Becky Lynch

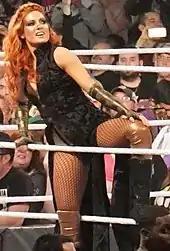
Lynch at WrestleMania 34 in April 2018

On 11 September, at Backlash, Lynch won a six-pack elimination challenge, last eliminating Carmella, to become the inaugural SmackDown Women's Champion. Her first title defence against Alexa Bliss was scheduled for No Mercy but due to Lynch experiencing a legitimate injury the match was postponed to 8 November episode of "SmackDown", where Lynch retained. At Survivor Series later that month, Lynch made up part of Team SmackDown alongside Bliss, Carmella, Naomi and Natalya in a Survivor Series match in a losing effort to Team Raw. At the pay-per-view in December, Lynch lost the SmackDown Women's Championship to Bliss in a tables match, ending her reign at 84 days. She received her championship rematch on 17 January 2017 episode of "SmackDown", in a steel cage match but lost after interference from another La Luchadora (later revealed as the returning Mickie James). This led to a match between Lynch and James at Elimination Chamber in February, which Lynch won. Lynch participated in a six-pack challenge for the title at WrestleMania 33 in April, which was ultimately won by Naomi.